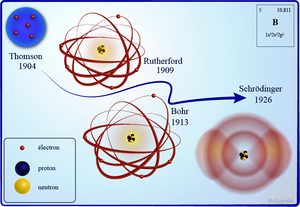
Comparaison de 4 premiers modèles atomiques sur l'exemple de l'atome de bore
Un atome est la plus petite partie d'un corps simple pouvant se combiner chimiquement avec un autre. Les atomes sont les constituants élémentaires de toutes les substances solides, liquides ou gazeuses. Les propriétés physiques et chimiques de ces substances sont déterminées par les atomes qui les constituent ainsi que par l'arrangement tridimensionnel de ces atomes.